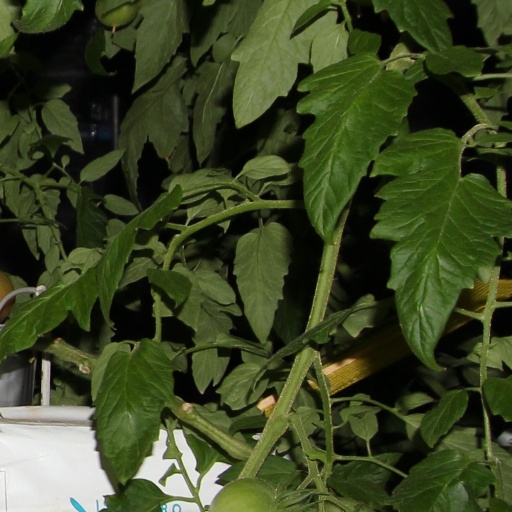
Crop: tomato